Gea heptagon

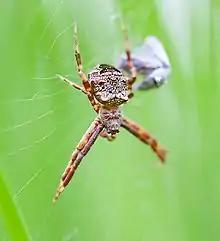
Heptagonal Orbweaver spider

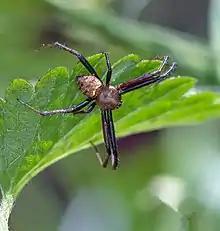
Male Heptagonal Orbweaver

Gea heptagon is a species of orb weaver spiders in the family Araneidae. It is found in Pacific islands and Australia, and has been introduced into the United States and Argentina.